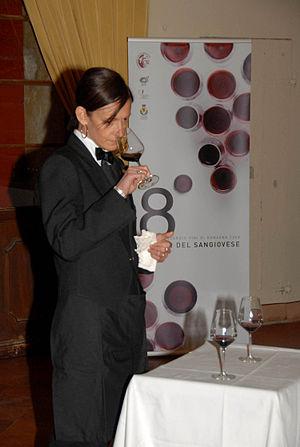
Simona Bizzarri, première au Master de Sangiovese 2008
Un sommelier, ou une sommelière au féminin, est une personne responsable des vins et des boissons alcoolisées dans la restauration.